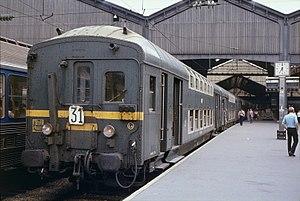
Un train de banlieue composé de voitures à deux niveaux ex-Etat, attend le départ en gare de Paris-Saint-Lazare le 17 septembre 1982.